Manor Farm, Ruislip

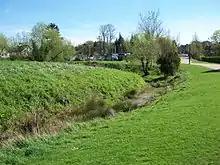
The remains of the motte-and-bailey castle

What remains of the motte-and-bailey castle can be seen today in part of the moat and bank on the site. Today, the moat on the site is a scheduled monument, believed to have been extended to create an oval area upon which a wooden castle covering by was built, presumably for the landowner, Ernulf de Hesdin. He was given control of the manor of Ruislip shortly after the Norman conquest, in recognition of his loyalty to William the Conqueror. The castle is believed to have been built between 1066 and 1087, but does not appear in the 1086 "Domesday Book" and so could have been demolished or changed significantly. It may never have been finished.